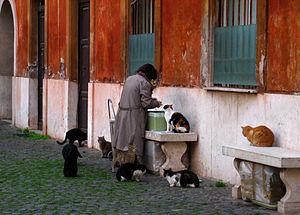
Une femme à chats est une femme généralement célibataire et caractérisée par l'affection exclusive envers ses chats. Ce stéréotype est le plus souvent employé de façon péjorative.